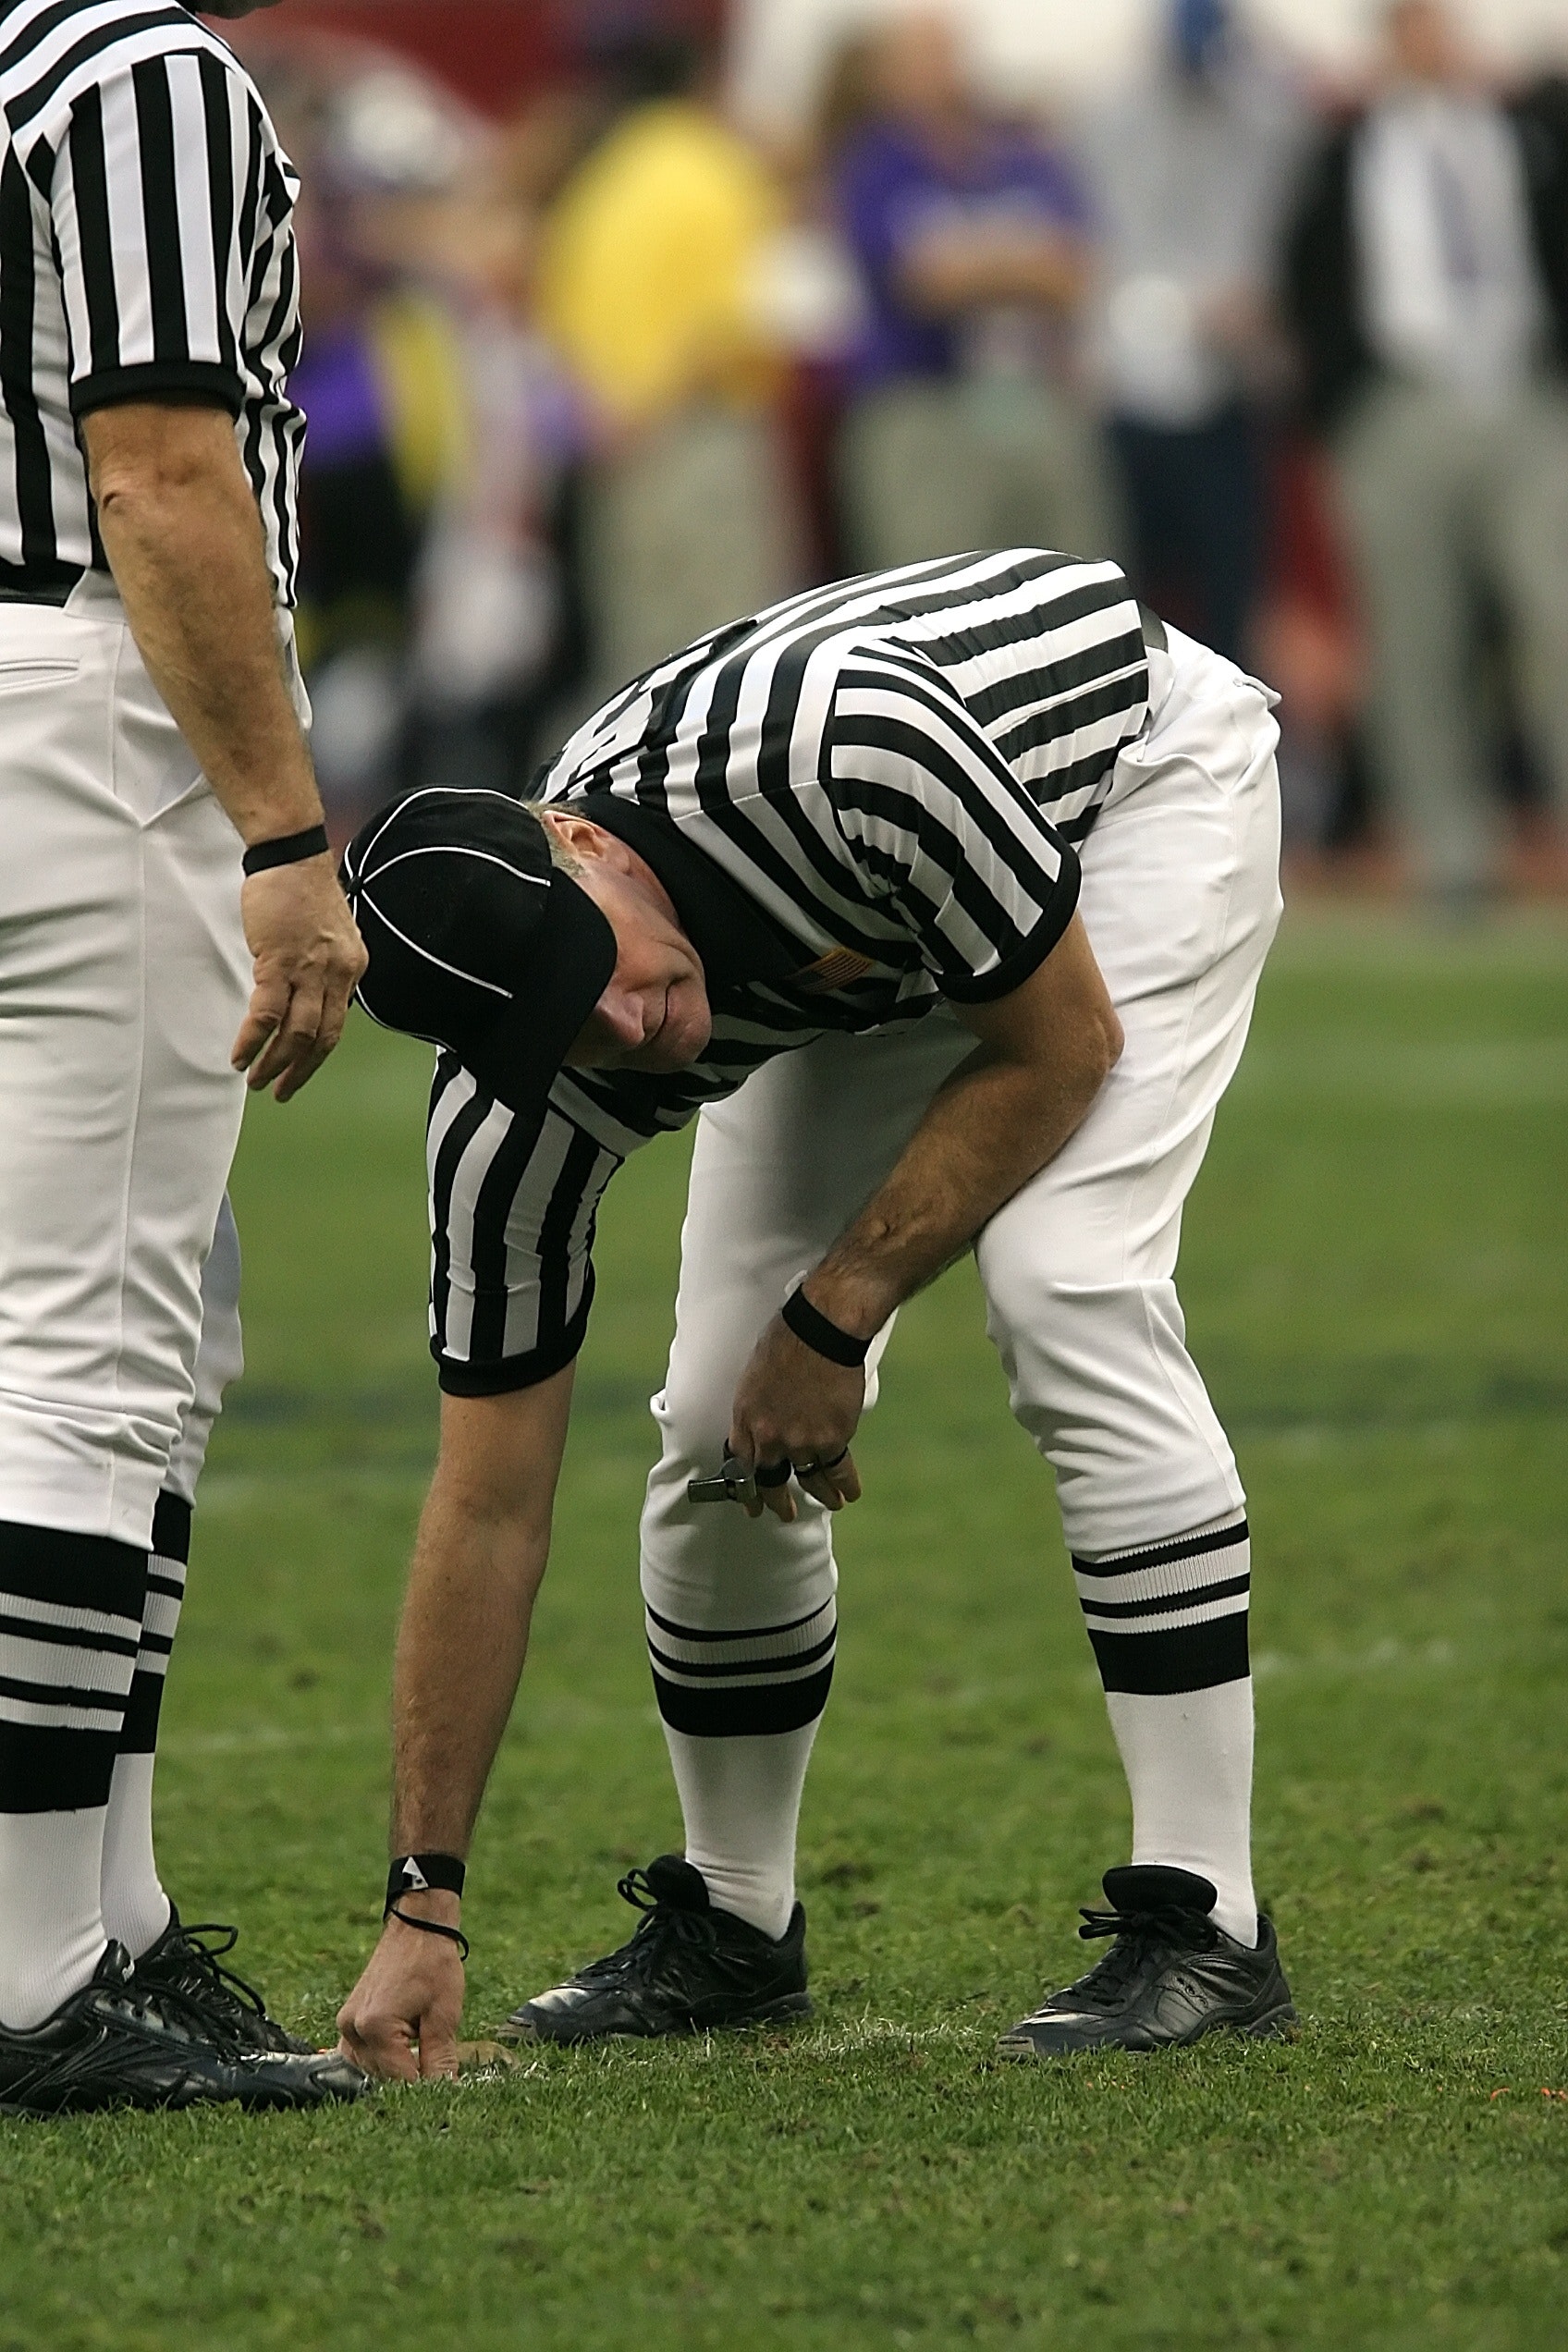
player, sports gear, tournament, team sport, sports equipment, ball game, sports, referee, personal protective equipment, games, helmet, championship, competition event, rugby player, sport venue, joint, Football gear, rugby, football player, Football equipment, team